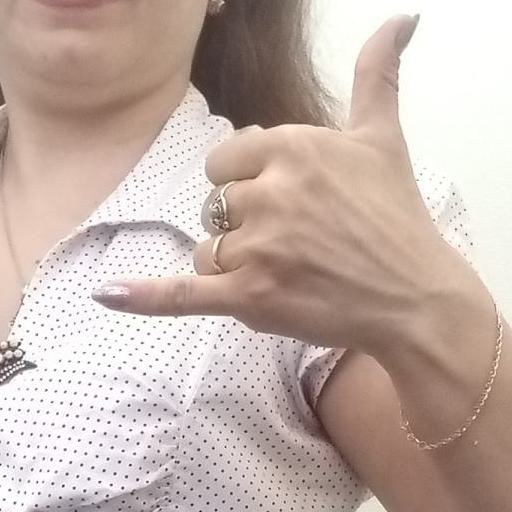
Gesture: call